NGC 5921

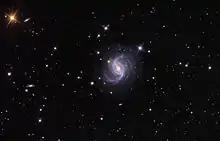
NGC 5921 as taken at the Mount Lemmon SkyCenter

NGC 5921 is a barred spiral galaxy located approximately 65 million light-years from the Solar System in the constellation Serpens Caput. It was discovered by William Herschel on 1 May 1786. In February 2001 a type II supernova (SN 2001X) was discovered in NGC 5921. It is a member of the Virgo III Groups, a series of galaxies and galaxy clusters strung out to the east of the Virgo Supercluster of galaxies.